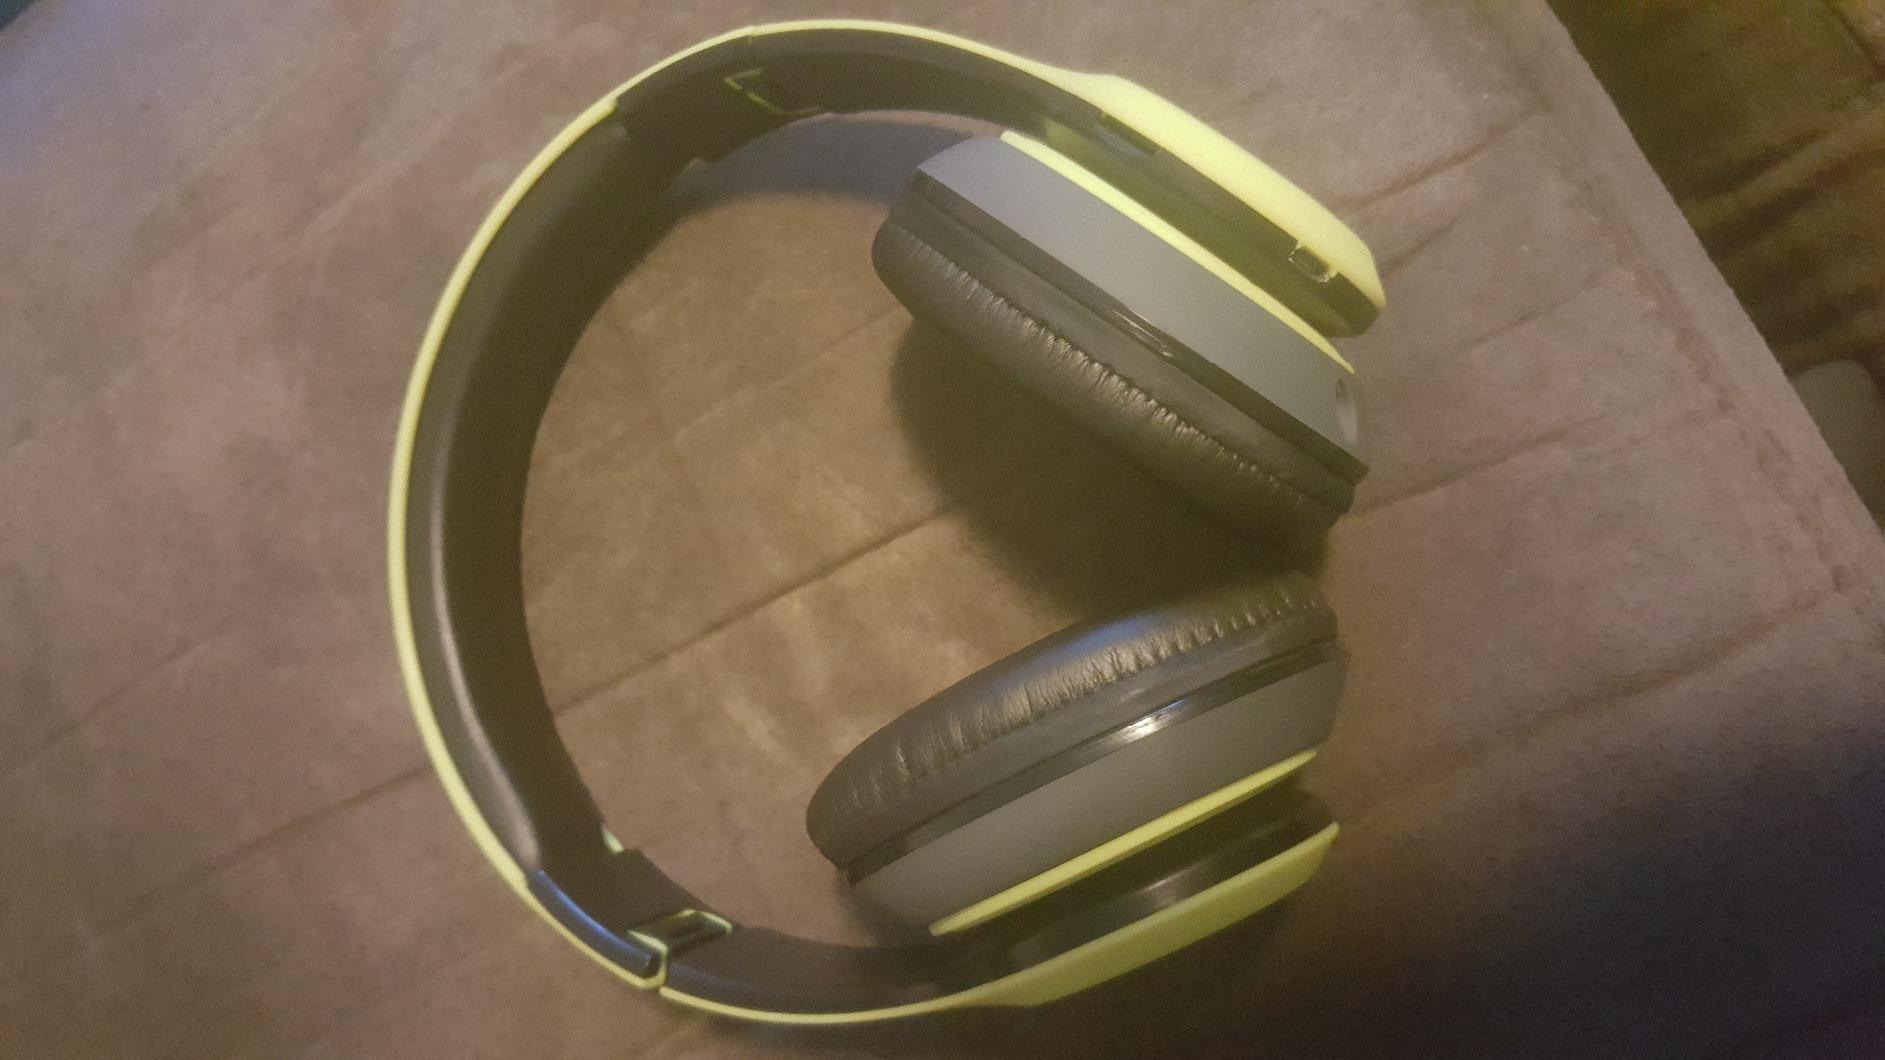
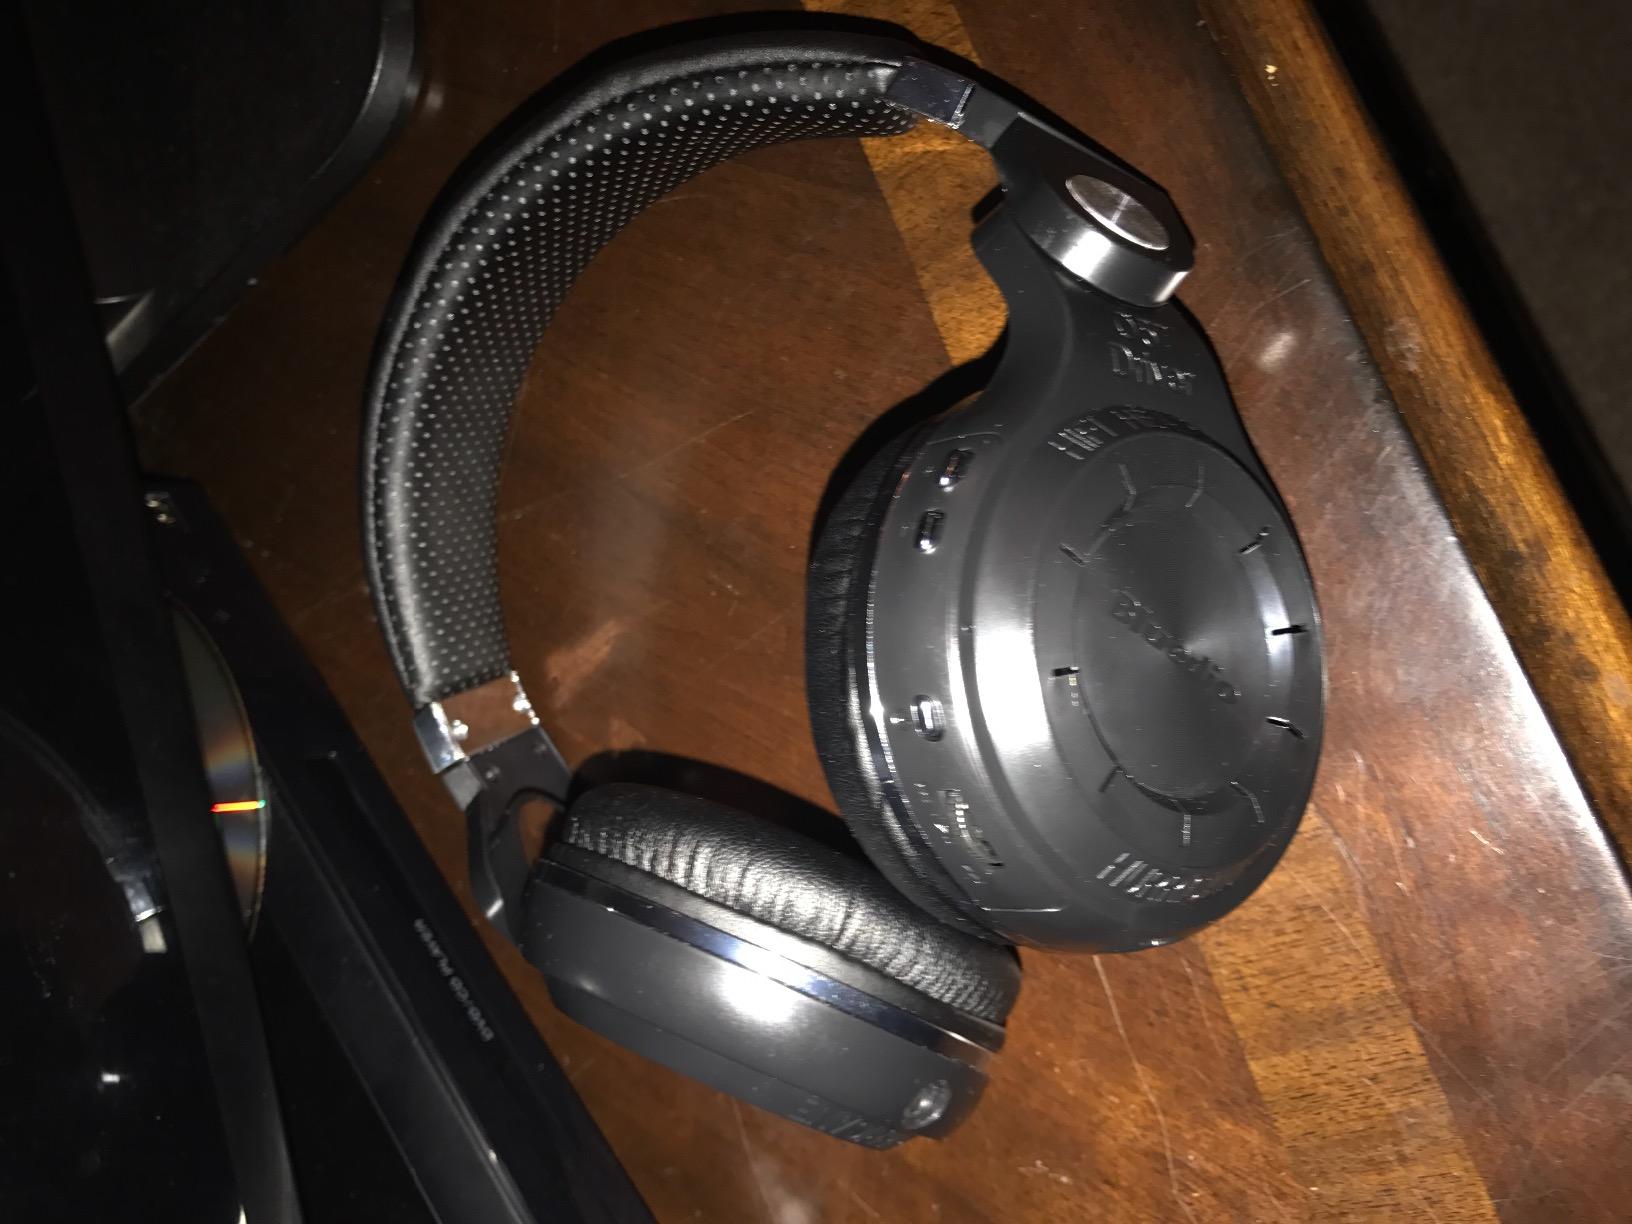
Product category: headphones
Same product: no